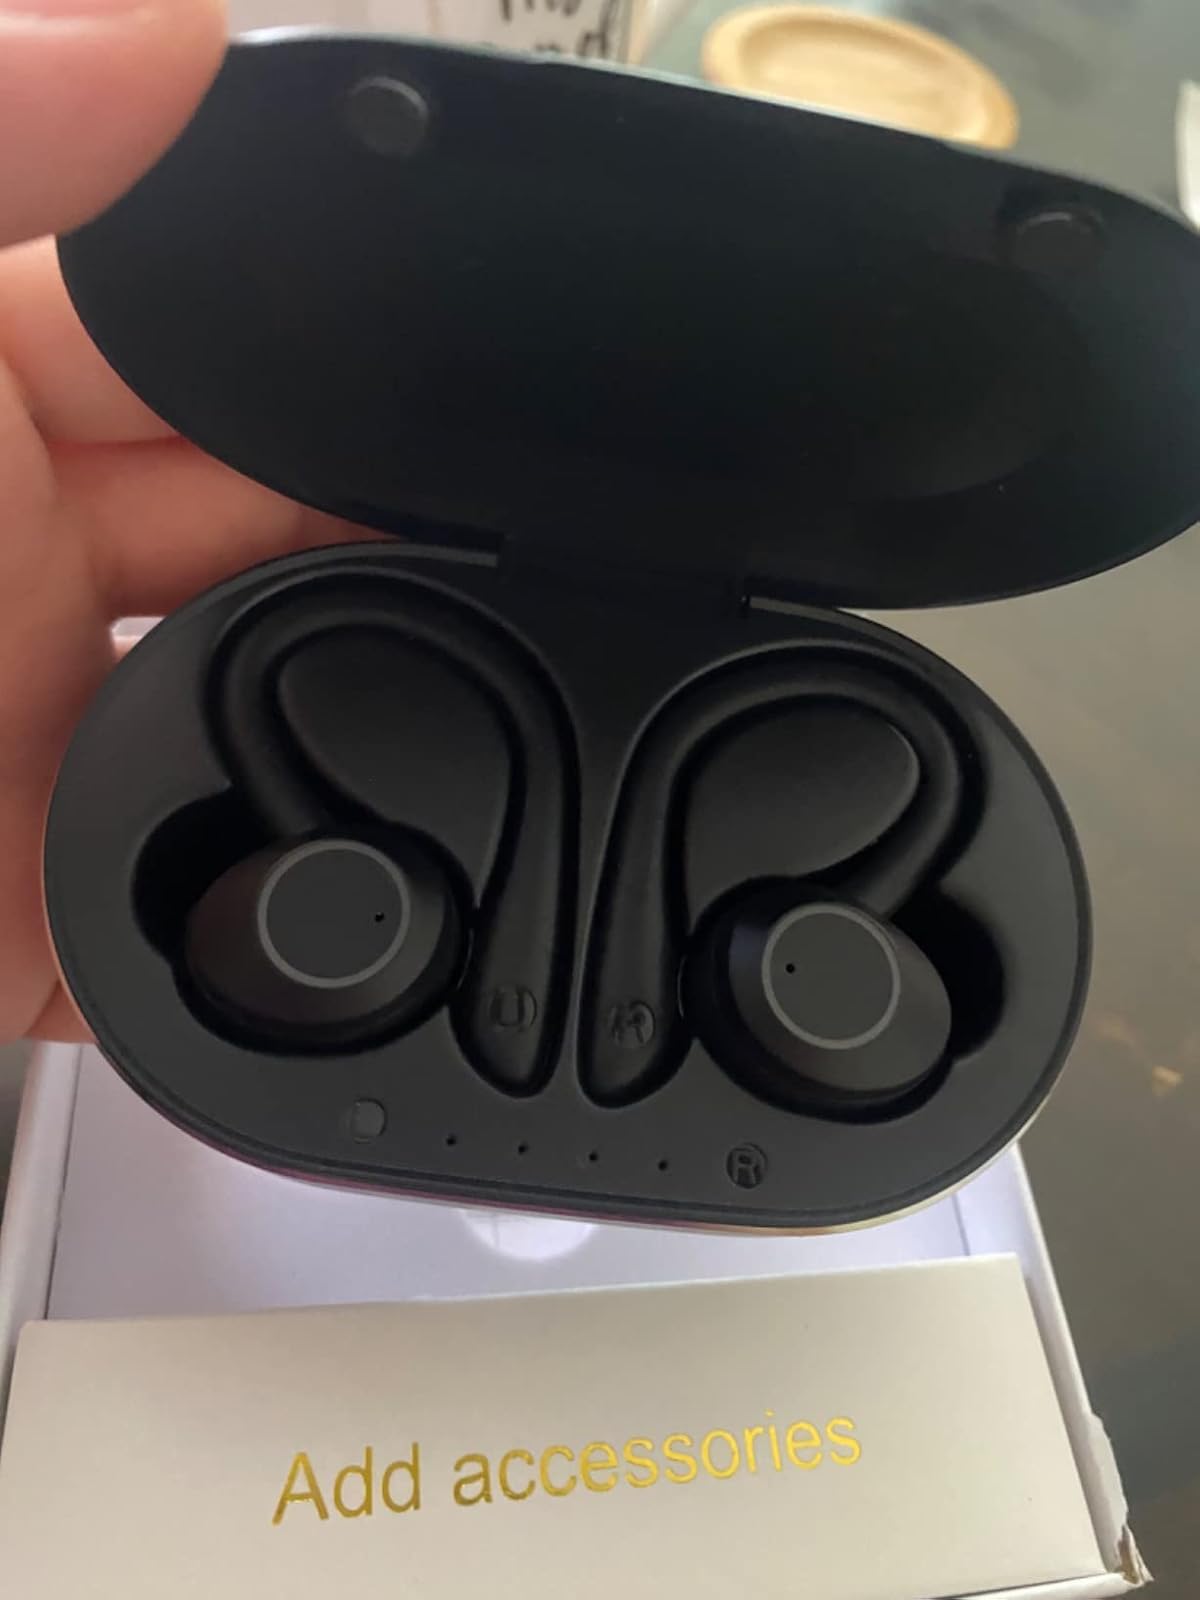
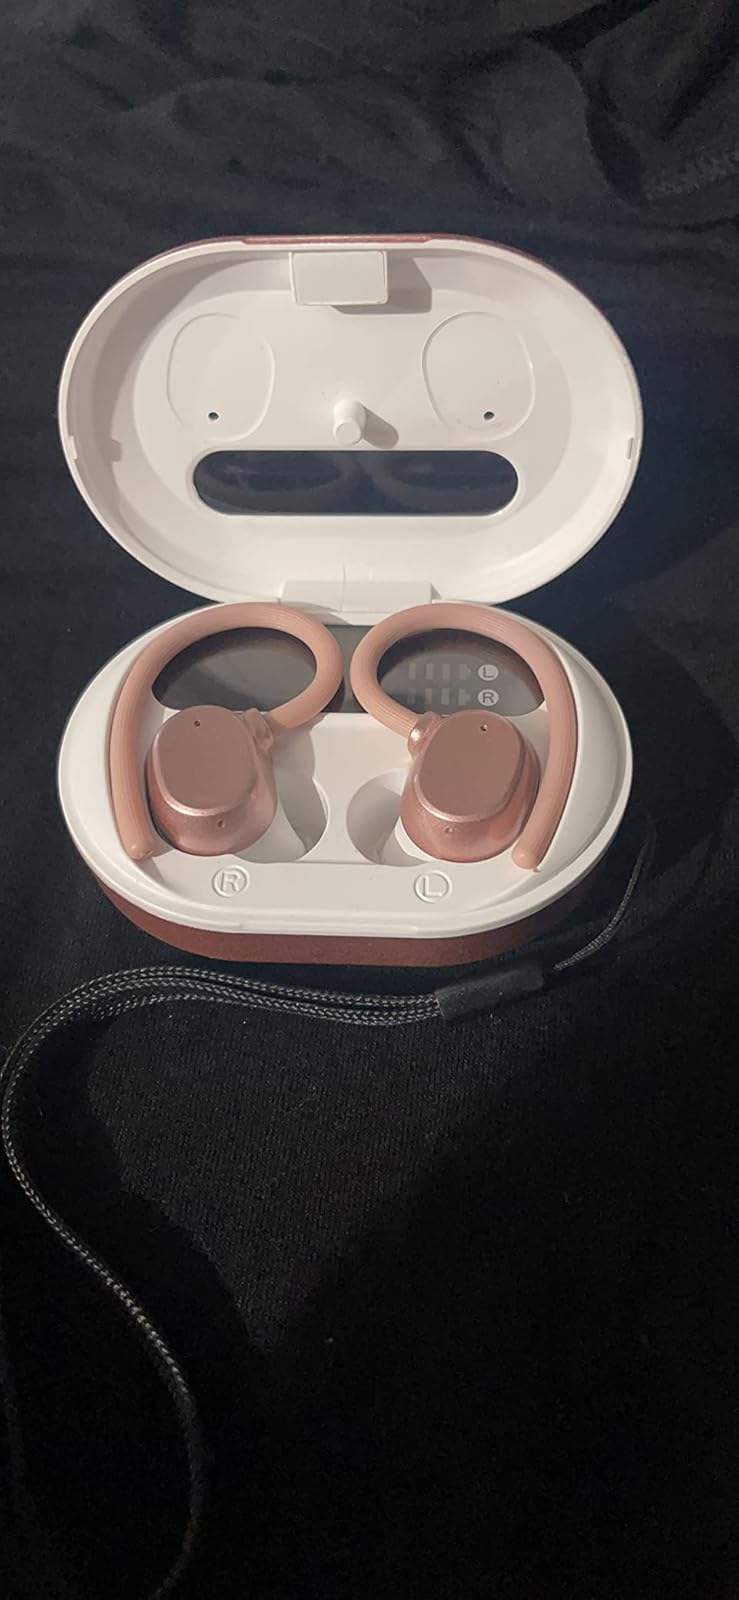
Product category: earbuds
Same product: no